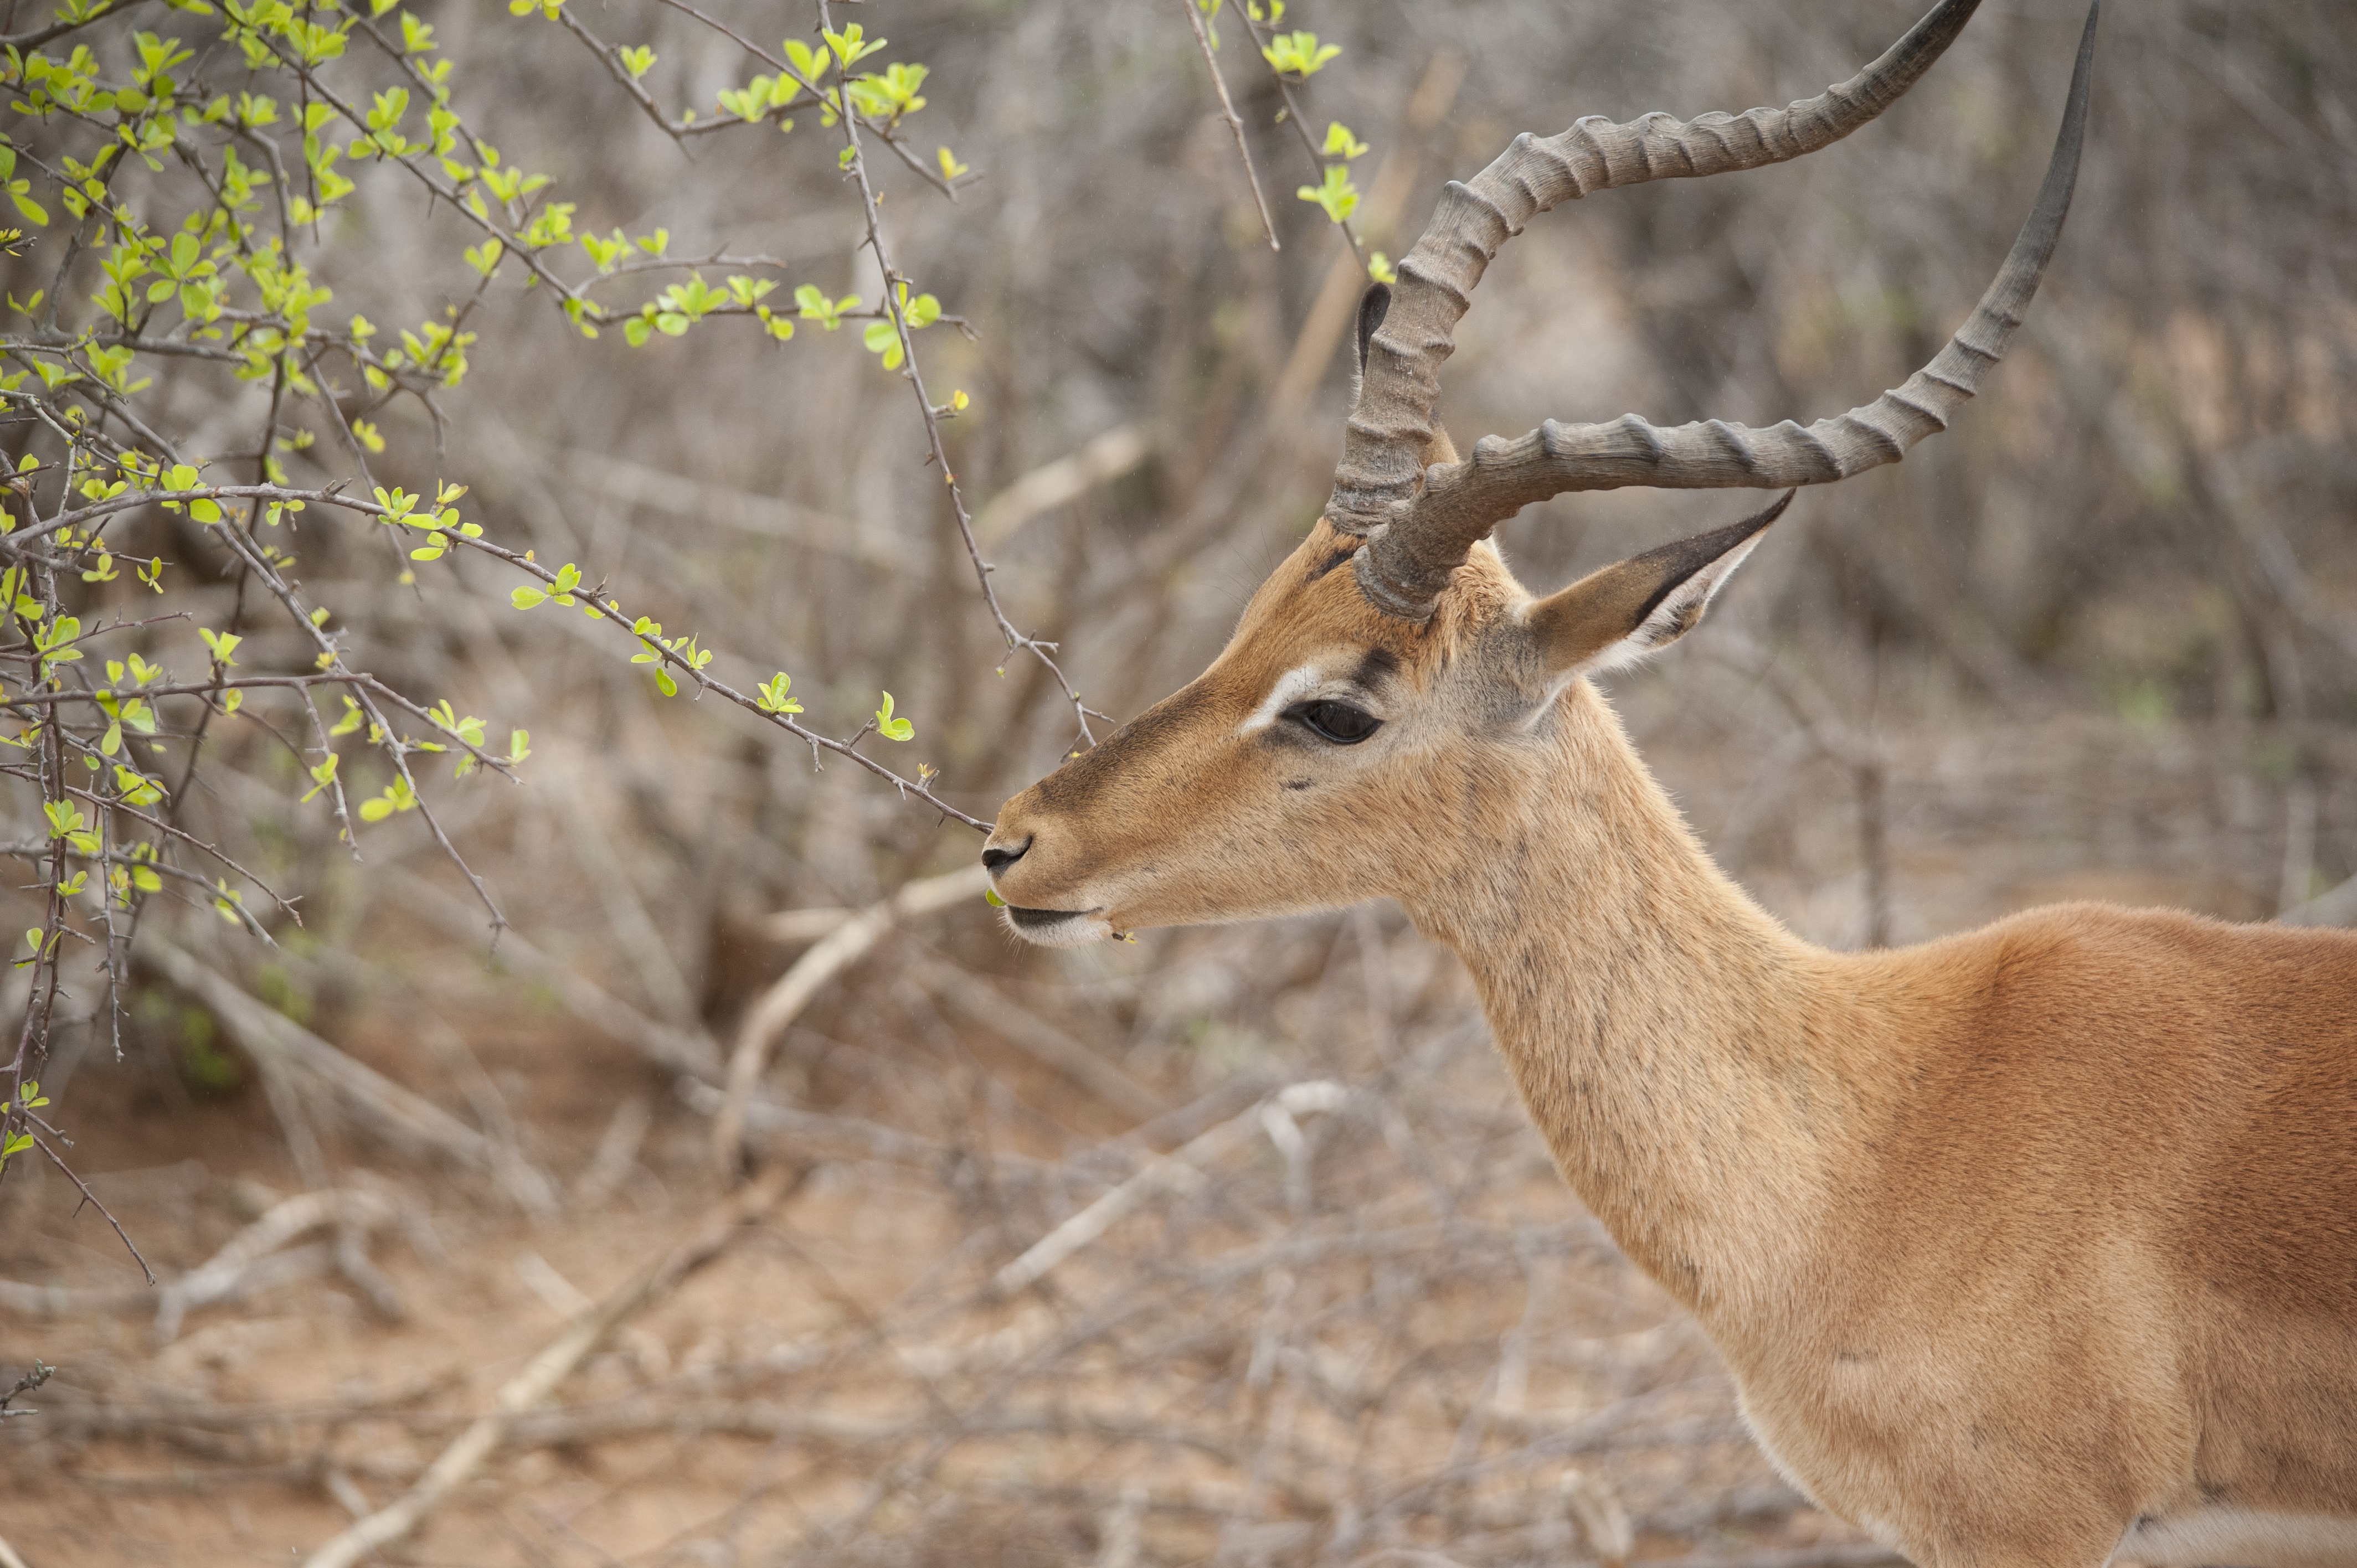
wildlife, deer, mammal, fauna, antelope, gazelle, vertebrate, impala, white tailed deer, kruger, deer like